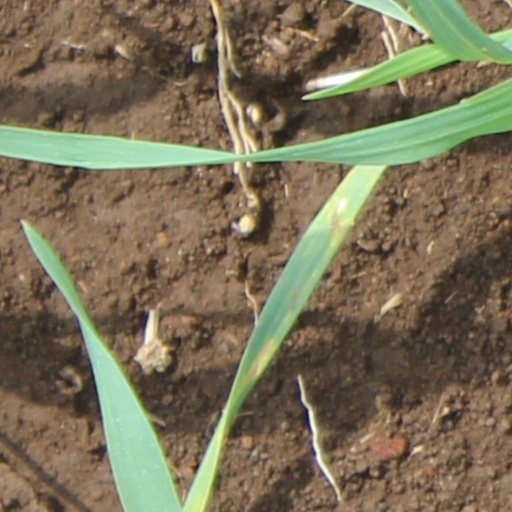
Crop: wheat